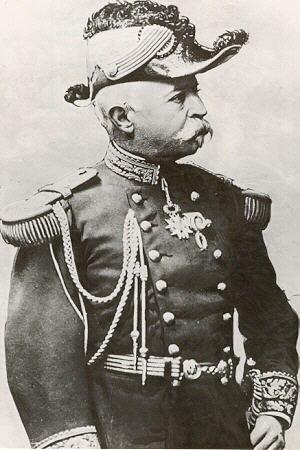
Général Etienne Laffon de Ladébat
Étienne-Édouard Laffon de Ladébat né le 7 septembre 1849 à Toulouse et mort le 25 février 1925 à Paris est un général français. Il est le chef d'état-major général de l'armée française de 1910 à 1911.
La famille Laffon de Ladebat est une famille noble qui serait éteinte.
En France, le conseil supérieur de la guerre a été créé par décret le 27 juillet 1872 ; il était formé pour réunir les principaux généraux des différentes armes, en présence du chef d'état-major et en l'absence du ministre, pour coordonner les différentes actions au sein de l'armée.